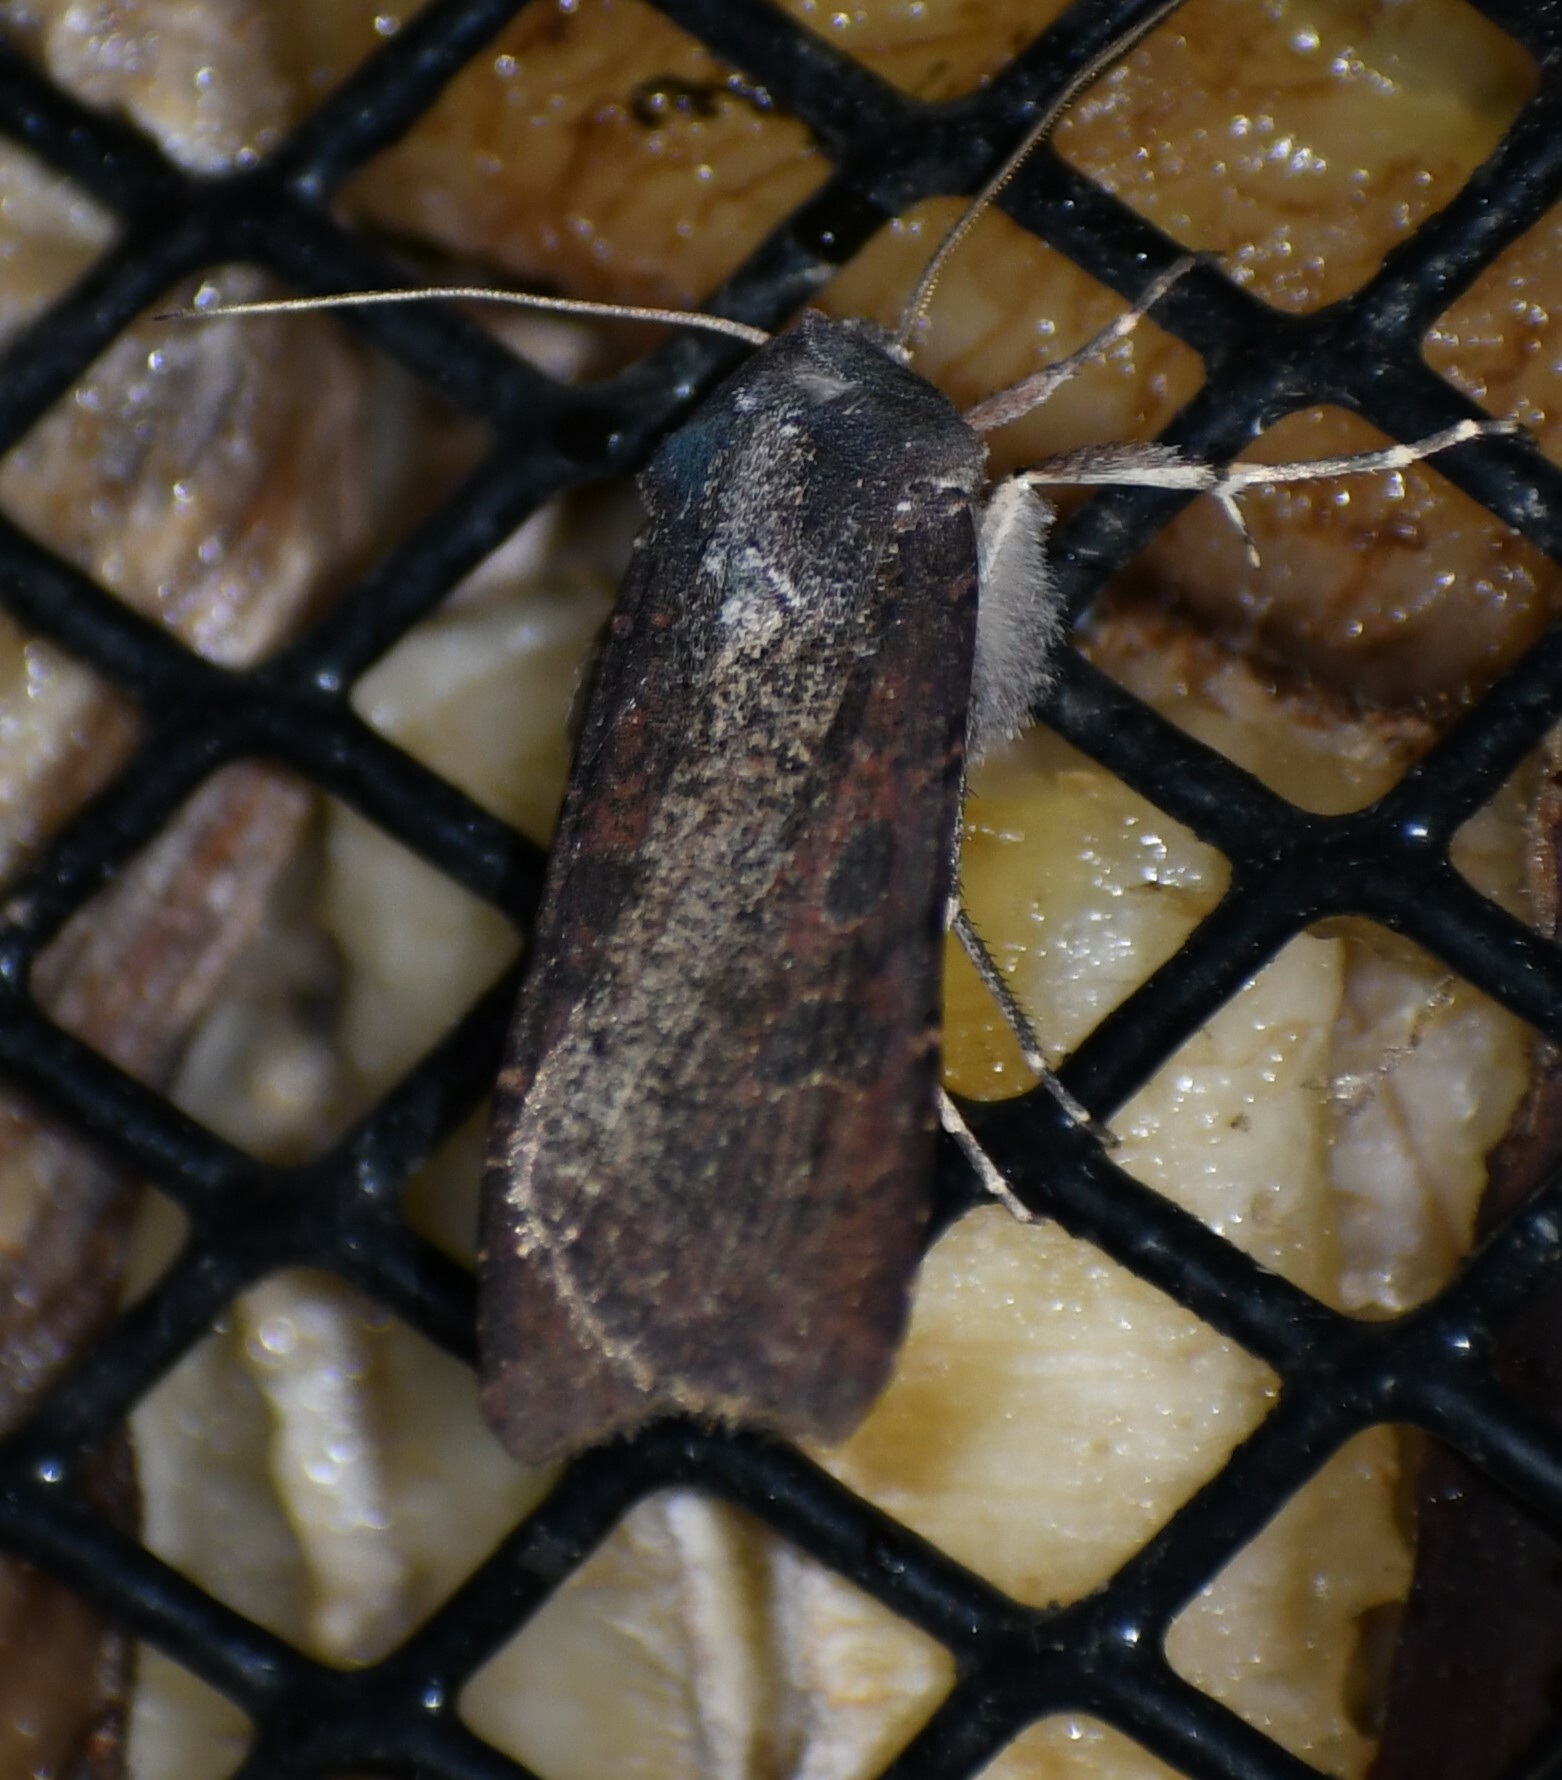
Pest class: cutworms